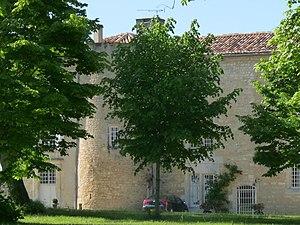
Château d'Ardenne, Charente, France
Le château d’Ardenne est situé sur la commune de Moulidars en Charente, au nord du bourg et surplombant au sud la plaine viticole et la vallée de la Charente.